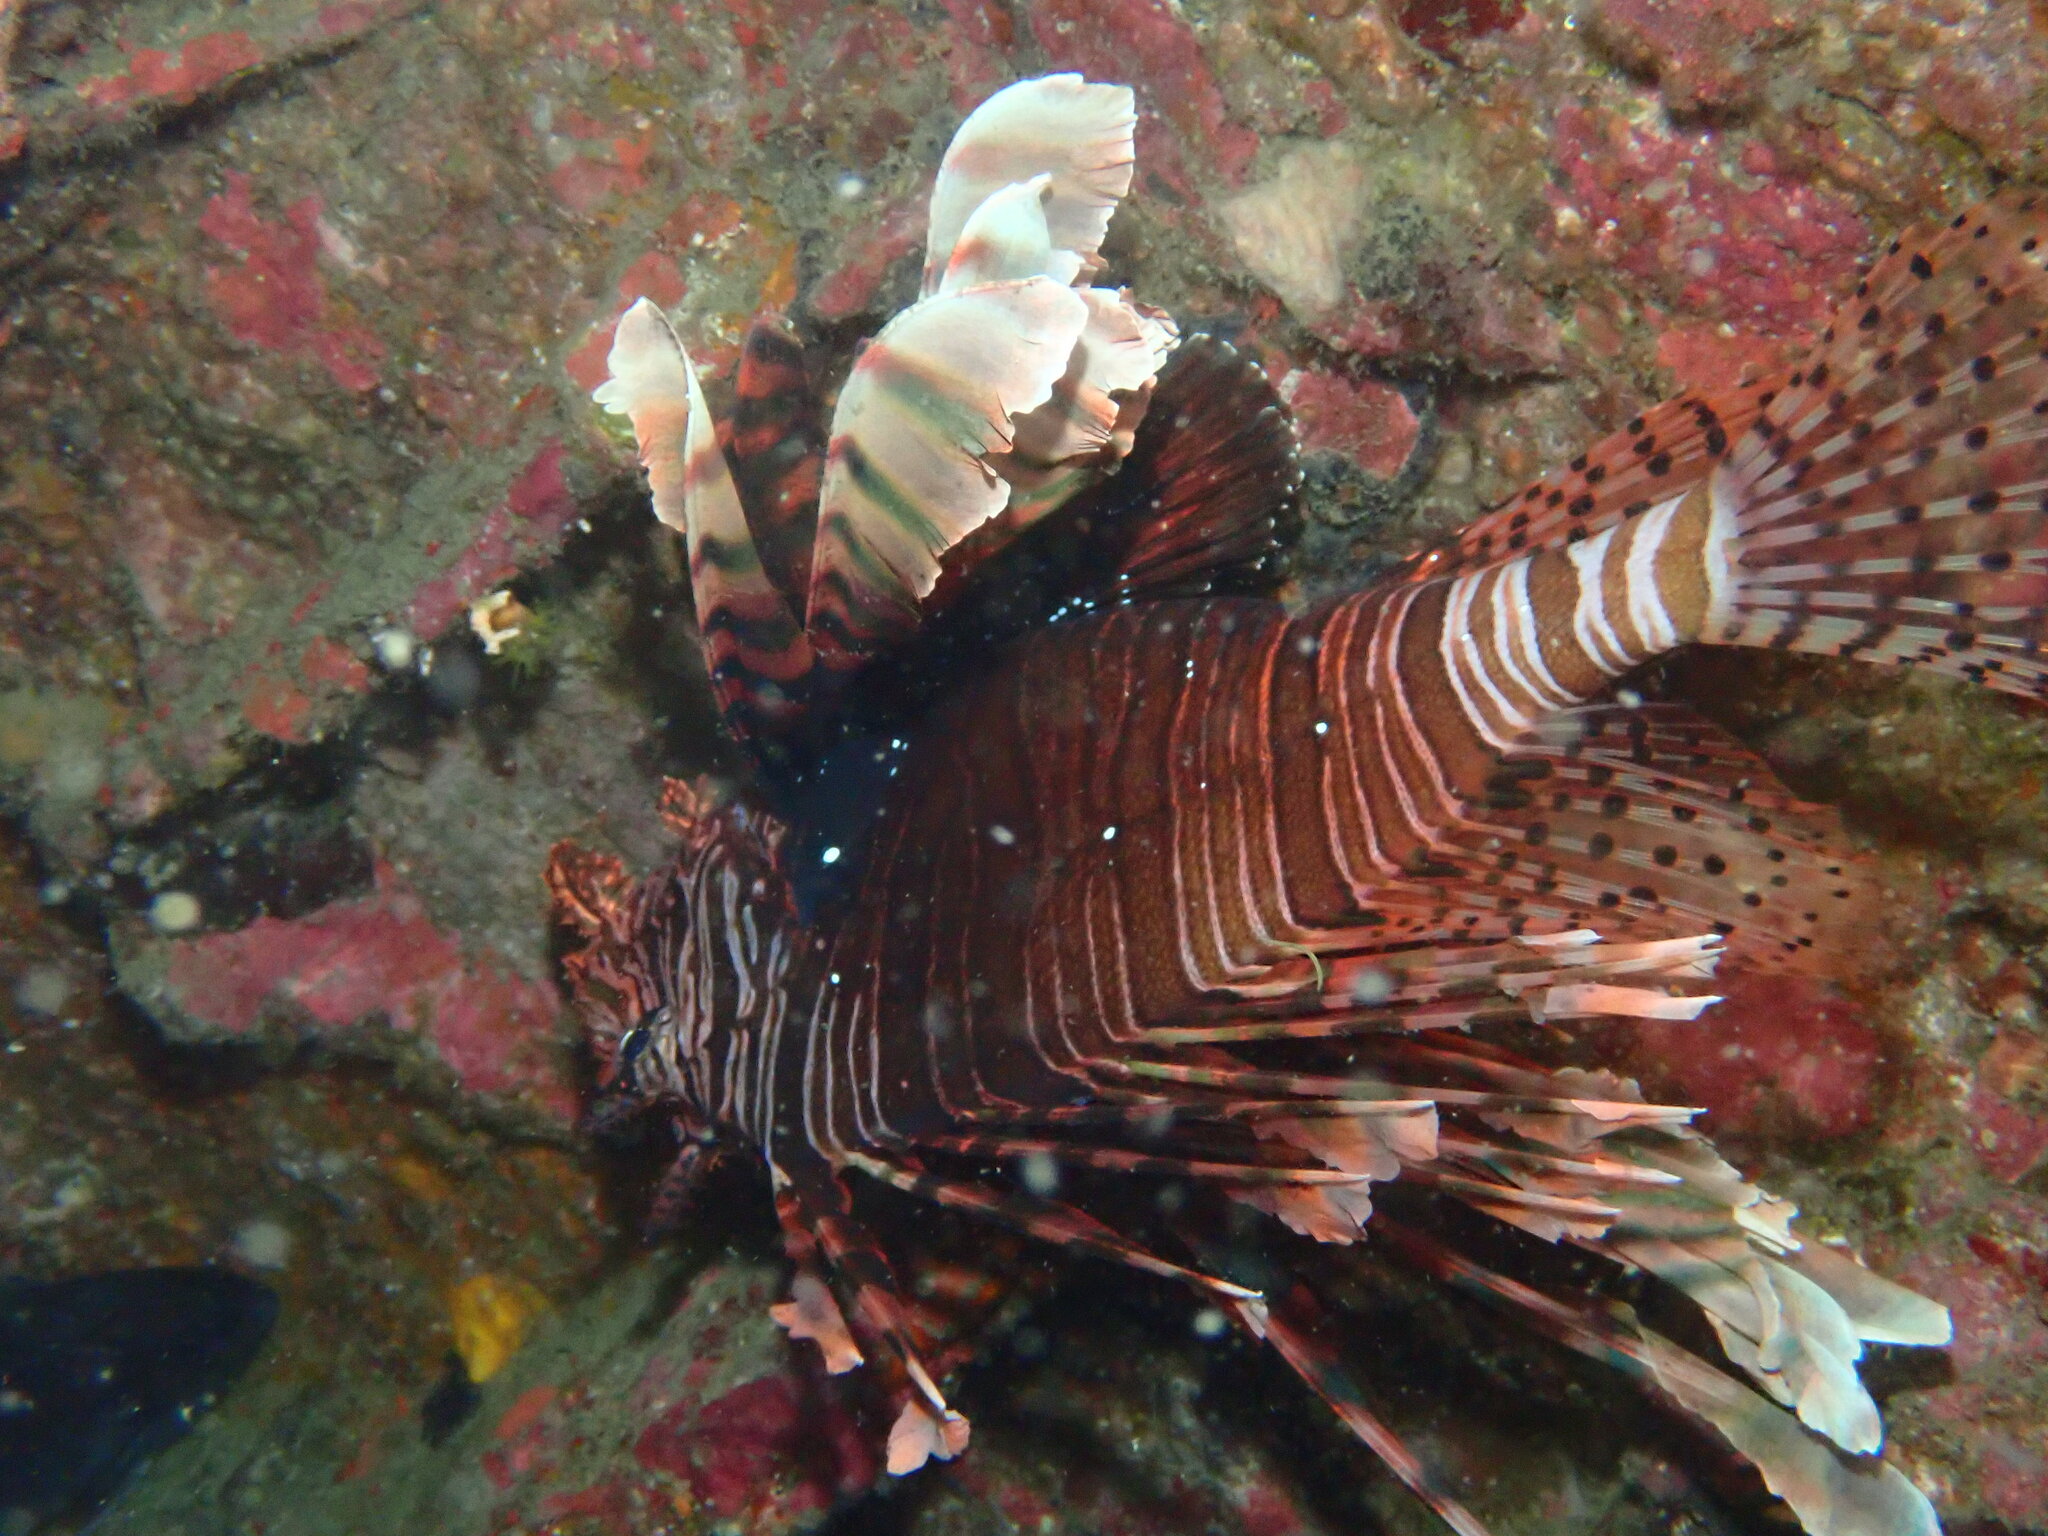
Pterois volitans (Red Lionfish)